Describe the emotion expressed in this image:  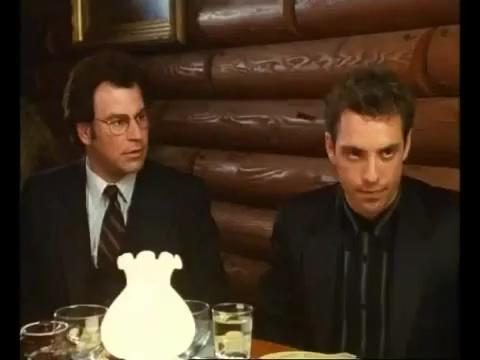
This person displays Pain, valence and arousal with low intensity.